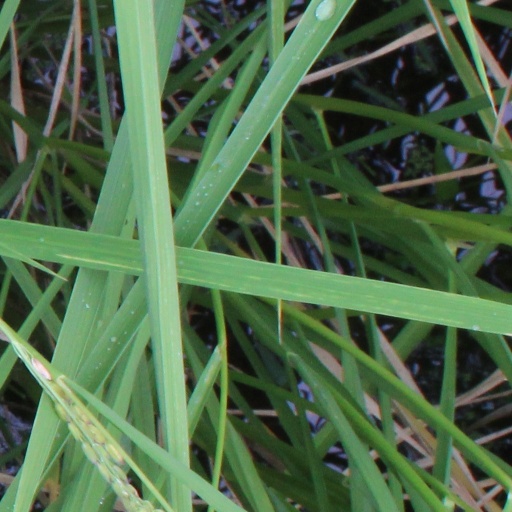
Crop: rice